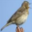
Label: bird